John Lyons (Dublin politician)

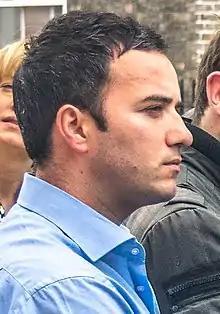
Lyons in 2012

John Lyons (born 3 June 1977) is an Irish former Labour Party politician who served as a Teachta Dála (TD) for the Dublin North-West constituency from 2011 to 2016.